Tiarajudens

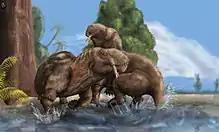
Paleoart depicting one of the possible uses of the saber-shaped canine teeth of "Tiarajudens"

The saber-like teeth of "Tiarajudens" are unique among anomodonts, a group of entirely herbivorous therapsids. Although large canines are often found in carnivores, the surrounding teeth of "Tiarajudens" indicate that it was an herbivore. "Tiarajudens" is one of the earliest herbivores to possess saber-like canines; previously the oldest known saber-toothed herbivores were large extinct mammals such as "Titanoides", which lived around 60 million years ago. The teeth are even larger than those of the carnivorous therapsid "Inostrancevia", one of the largest members of Gorgonopsia, a group characterized by the presence of long canines. The large canines of "Tiarajudens" were likely used as a defense against predators or as a means of fighting for mates; living mammals such as the water deer and musk deer use their saber teeth for these purposes. The palatal teeth are broad and fit tightly together, an adaptation to consuming fibrous plants. This variation in tooth shape, known as a heterodont dentition, is common in mammals. While most other Permian therapsids had homodont dentitions (teeth of the same shape), "Tiarajudens" is one of the earliest therapsids to have a heterodont dentition.